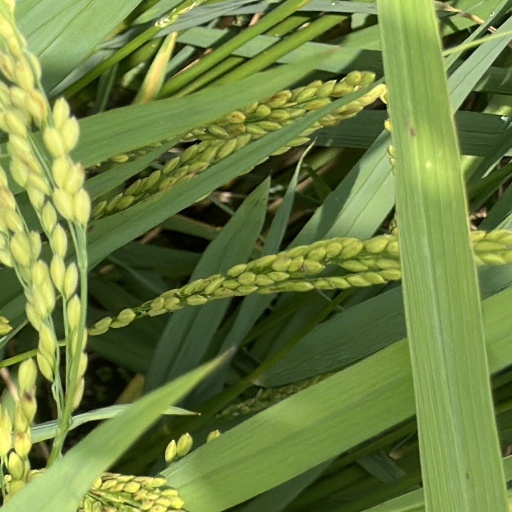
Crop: rice